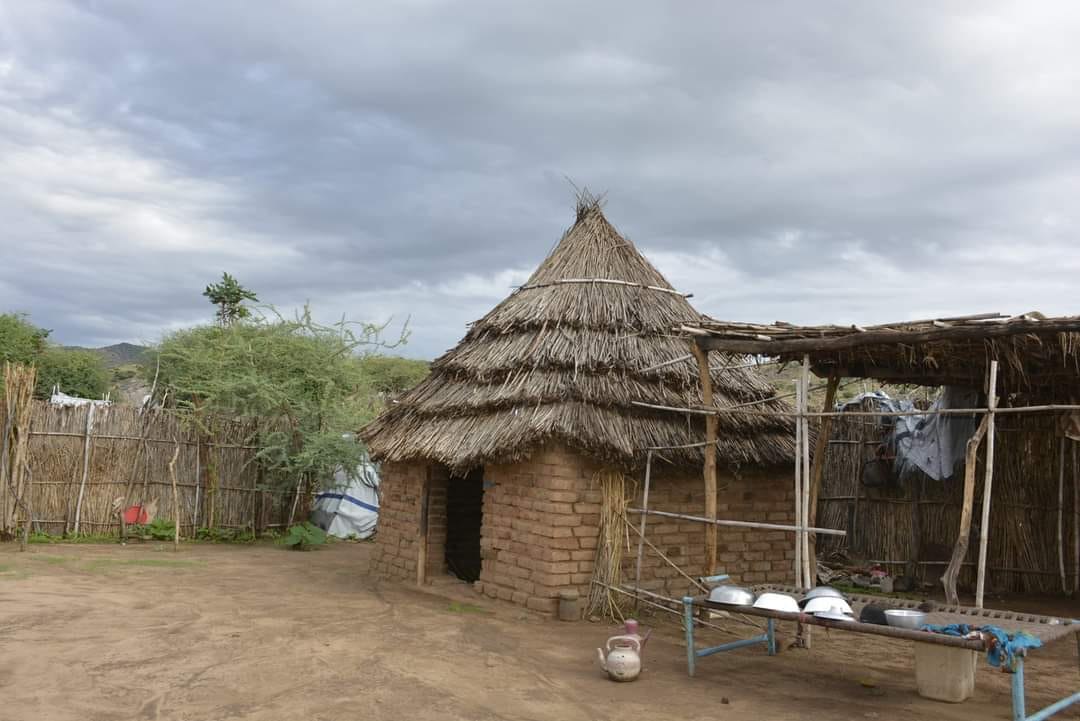
الوصف بالفصحى: بيت من الطوب ذو سقف مخروطي مغطى بالقش
الوصف بالعامية السودانية: قطية مبنية بالطوب و مسقوفة بالقش وقدامها حوش فيهو عنقريب و العنقريب فيهو عده مشرورة
التصنيف: Local Culture & Objects